August Sternickel

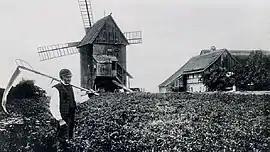
Mr. Knappe and the mill

In 1905, Sternickel came to Plagwitz, finding a job with Mr. Knappe, a mill owner. The mill was well-known, as there had been heavy fighting between the French and Russian forces around Plagwitz during the 1813 campaign.